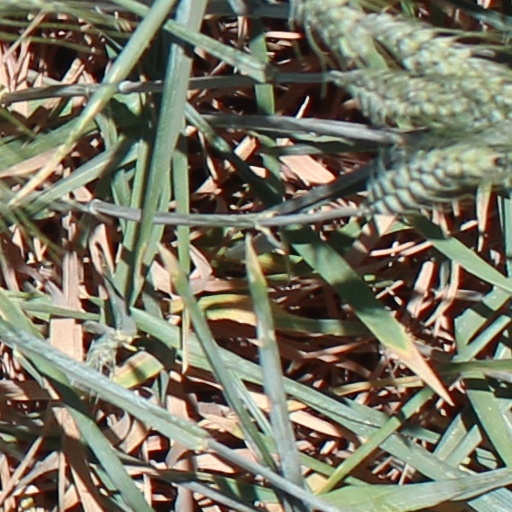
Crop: wheat